Thralled

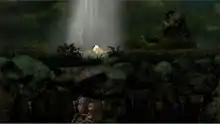
Screenshot of gameplay from the game

"Thralled" is a side-scrolling platform and puzzle game where the player-character is a runaway slave mother escaping the Portuguese slave trade with her baby. The runaway slave, Isaura, escapes from a sugarcane plantation in 18th-century Brazil to find her missing child. She travels through Congo jungles and "colonial New World", and confronts the pains of losing her child and own past. While pursuing freedom and in fear of being caught and returned, she completes puzzles that include moving carts and cutting rope-bridges while temporarily relinquishing the baby. When the baby is placed down to move objects and cross chasms, a dark apparition version of the main character appears and approaches to take the baby. Settings include the plantation, a slave ship, and a castle that stores slaves for trade. The game has no dialogue, so Isaura expresses herself through movement. The game is played through a sole action button which either comforts the baby or interacts with the environment.